Early Germanic culture

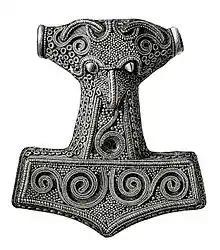
This Thor's hammer in silver with filigree ornamentation was found in Scania. It was donated to the Swedish History Museum in 1895.

Germanic religion was polytheistic in nature, with some underlying similarities to other European and Indo-European religions. Despite the unique practices of some tribes, there was a degree of cultural uniformity among the Germanic peoples concerning religion.